Lopen

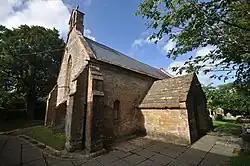
The parish church

The Anglican parish Church of All Saints has 12th- or 13th-century origins, but was largely rebuilt in the 14th and 15th centuries with the north transept being added in 1833. As Lopen chapel it was granted to Bruton Priory in 1209 becoming dependent on South Petherton church, later passing to Bristol Cathedral and obtaining burial rights in 1574.